Dobermann

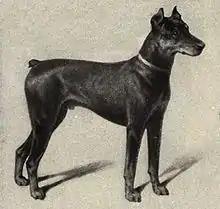
Dobermann, 1909

Dobermanns were first bred in the 1880s by Karl Friedrich Louis Dobermann, a tax collector who ran a dog pound in Apolda in present-day Thuringia in central Germany. With access to dogs of many breeds, he got the idea to create a breed that would be ideal for protecting him. He set out to breed a new type of dog that would exhibit impressive stamina, strength, and intelligence. Five years after Dobermann's death, Otto Goeller, one of the earliest breeders, created the National Doberman Pinscher Club and is considered to have perfected the breed, breeding and refining them in the 1890s.